Prince of Wales Colliery

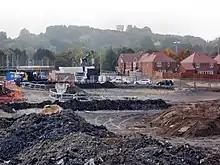
New houses being built on Prince of Wales site

In 2001, geological problems with the mine were discovered which led to an investigation paid for by the Department of Trade and Industry. This revealed that the cost of extracting the remaining of coal was too expensive, and in January 2002, UK Coal announced the closure of the mine for later in the same year. The company had been trying to develop the "Went Edge" reserves, and the inability to do so, meant the writing off of some £15.8 million in its initial investment. After closure in August 2002, equipment recovery took two months.